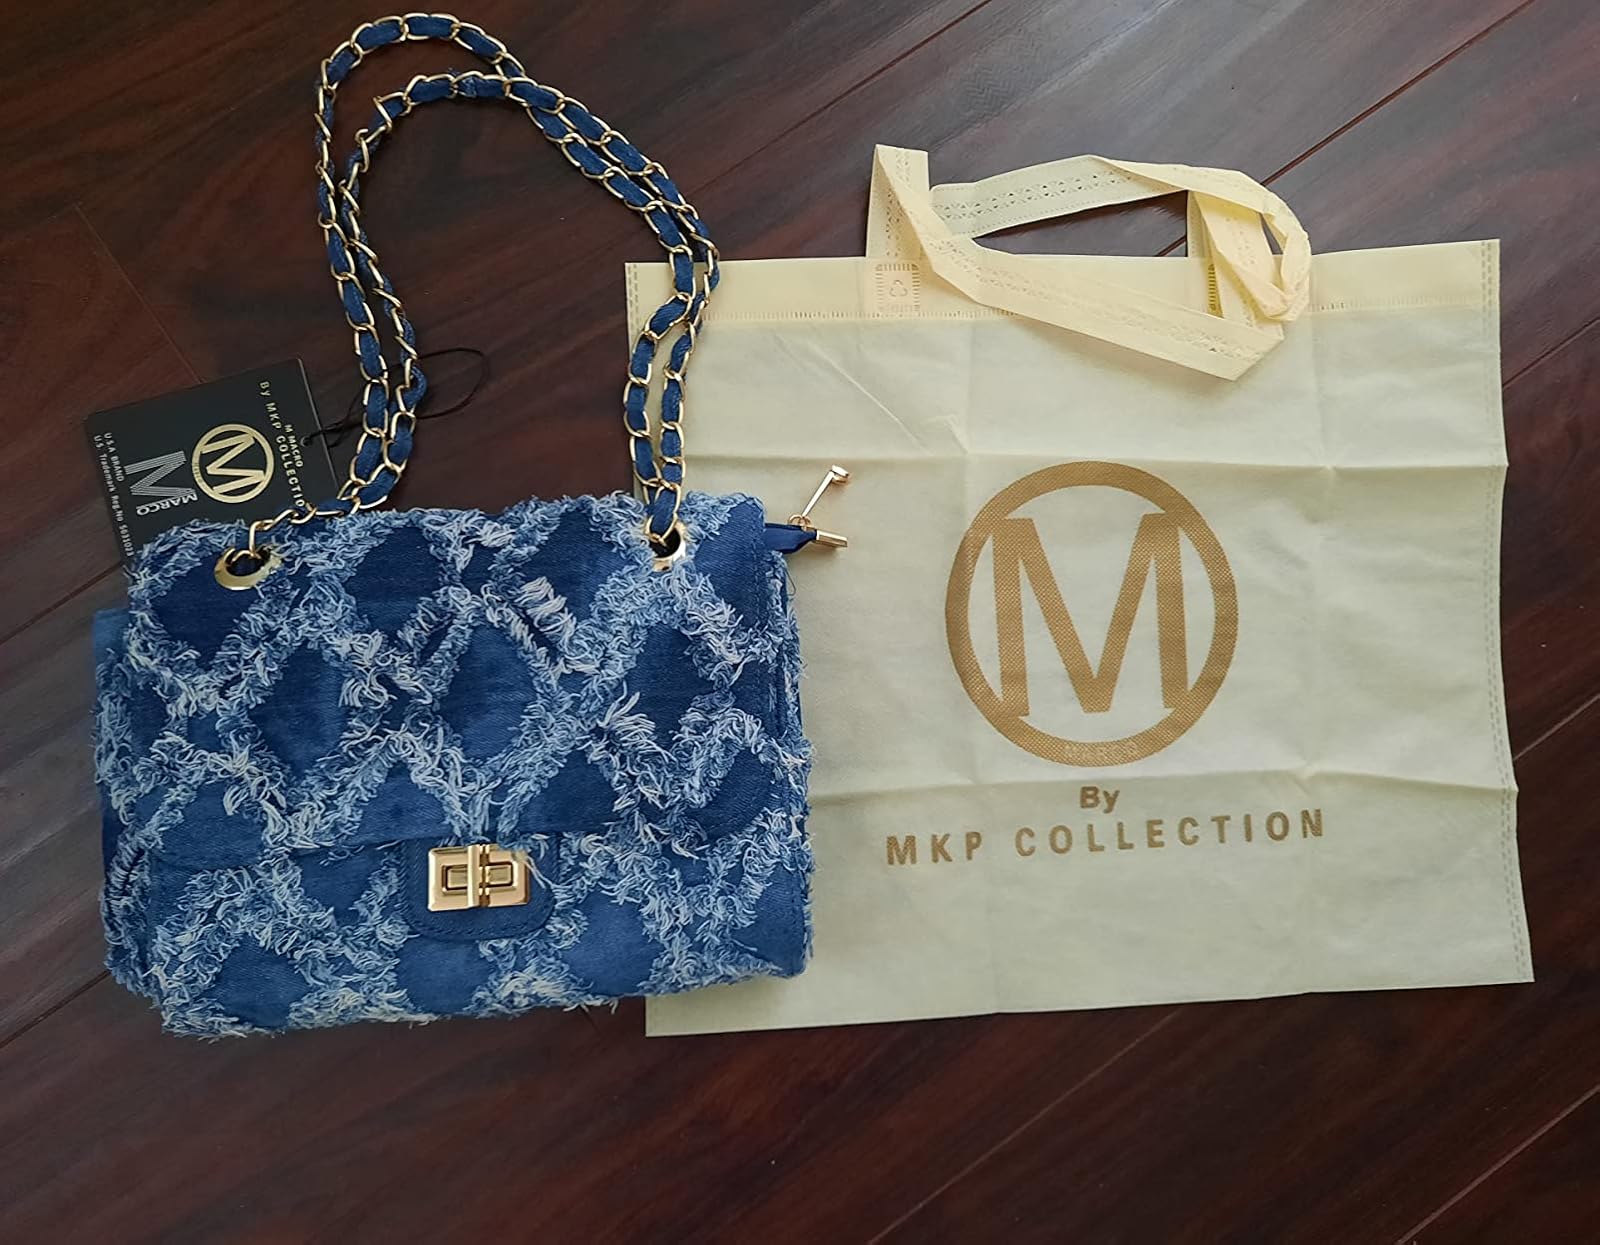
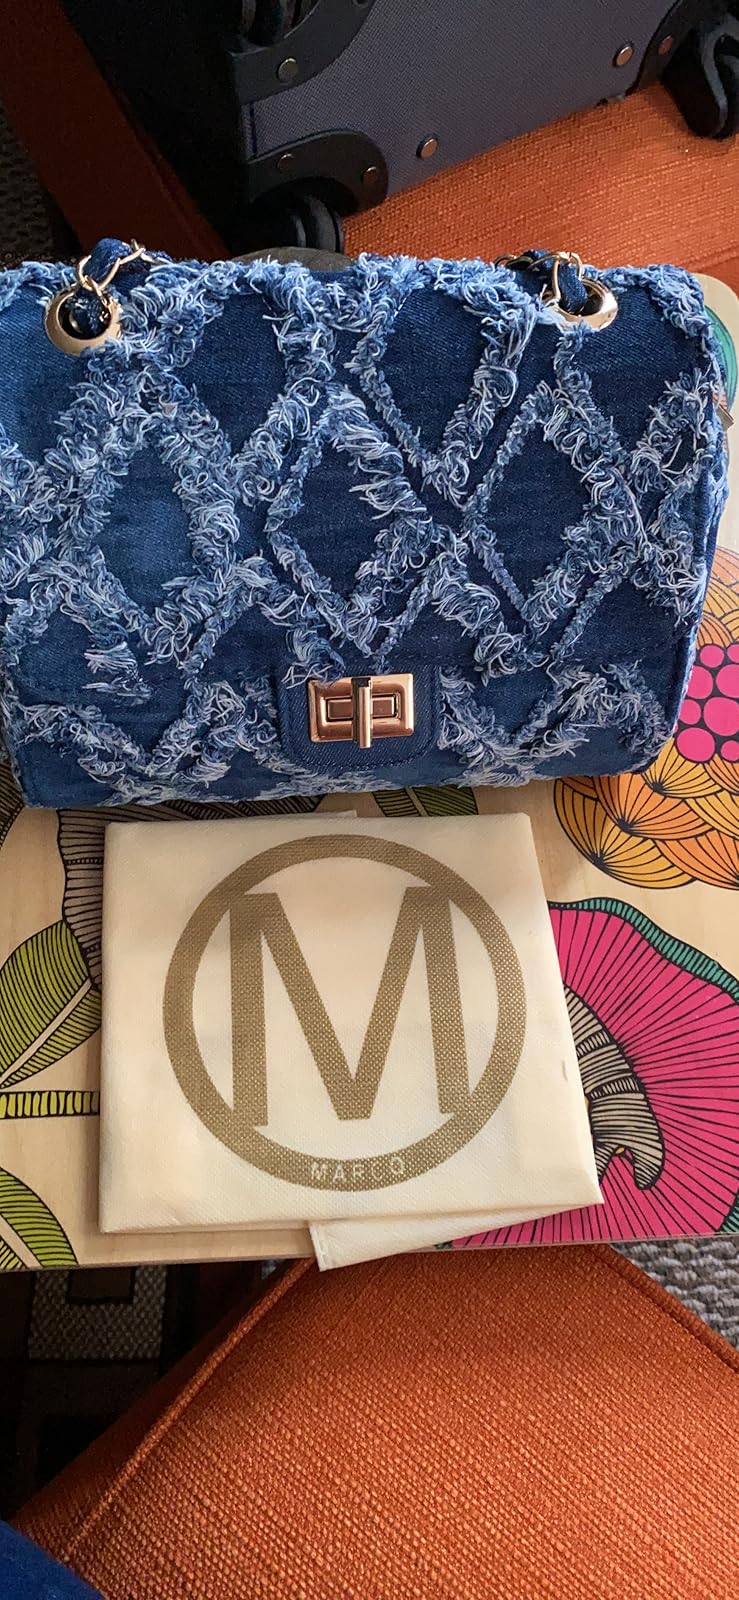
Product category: accessories_handbag
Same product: yes